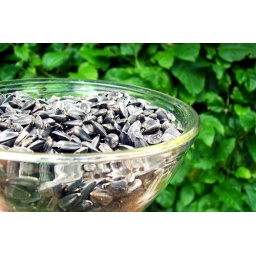
all in a glass bowl